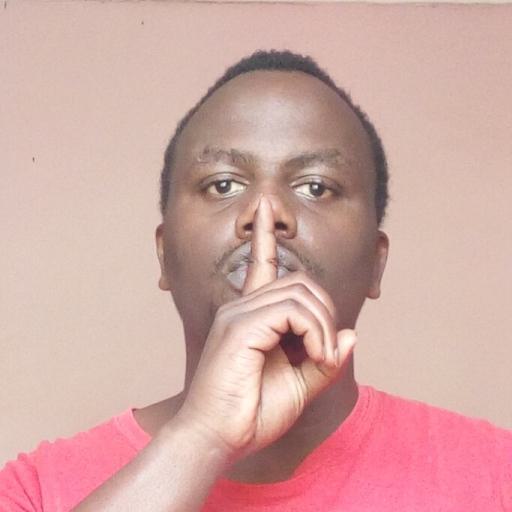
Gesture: mute